History of Korea

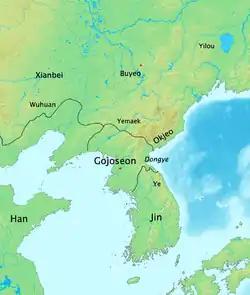
Korea in 108 BC

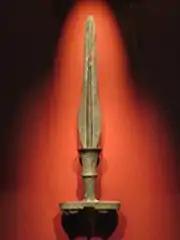
Korean Bronze Age sword. Seoul, National Museum of Korea

Gojoseon was the first Korean kingdom, located in the north of the peninsula and Manchuria, later alongside the state of Jin in the south of the peninsula.